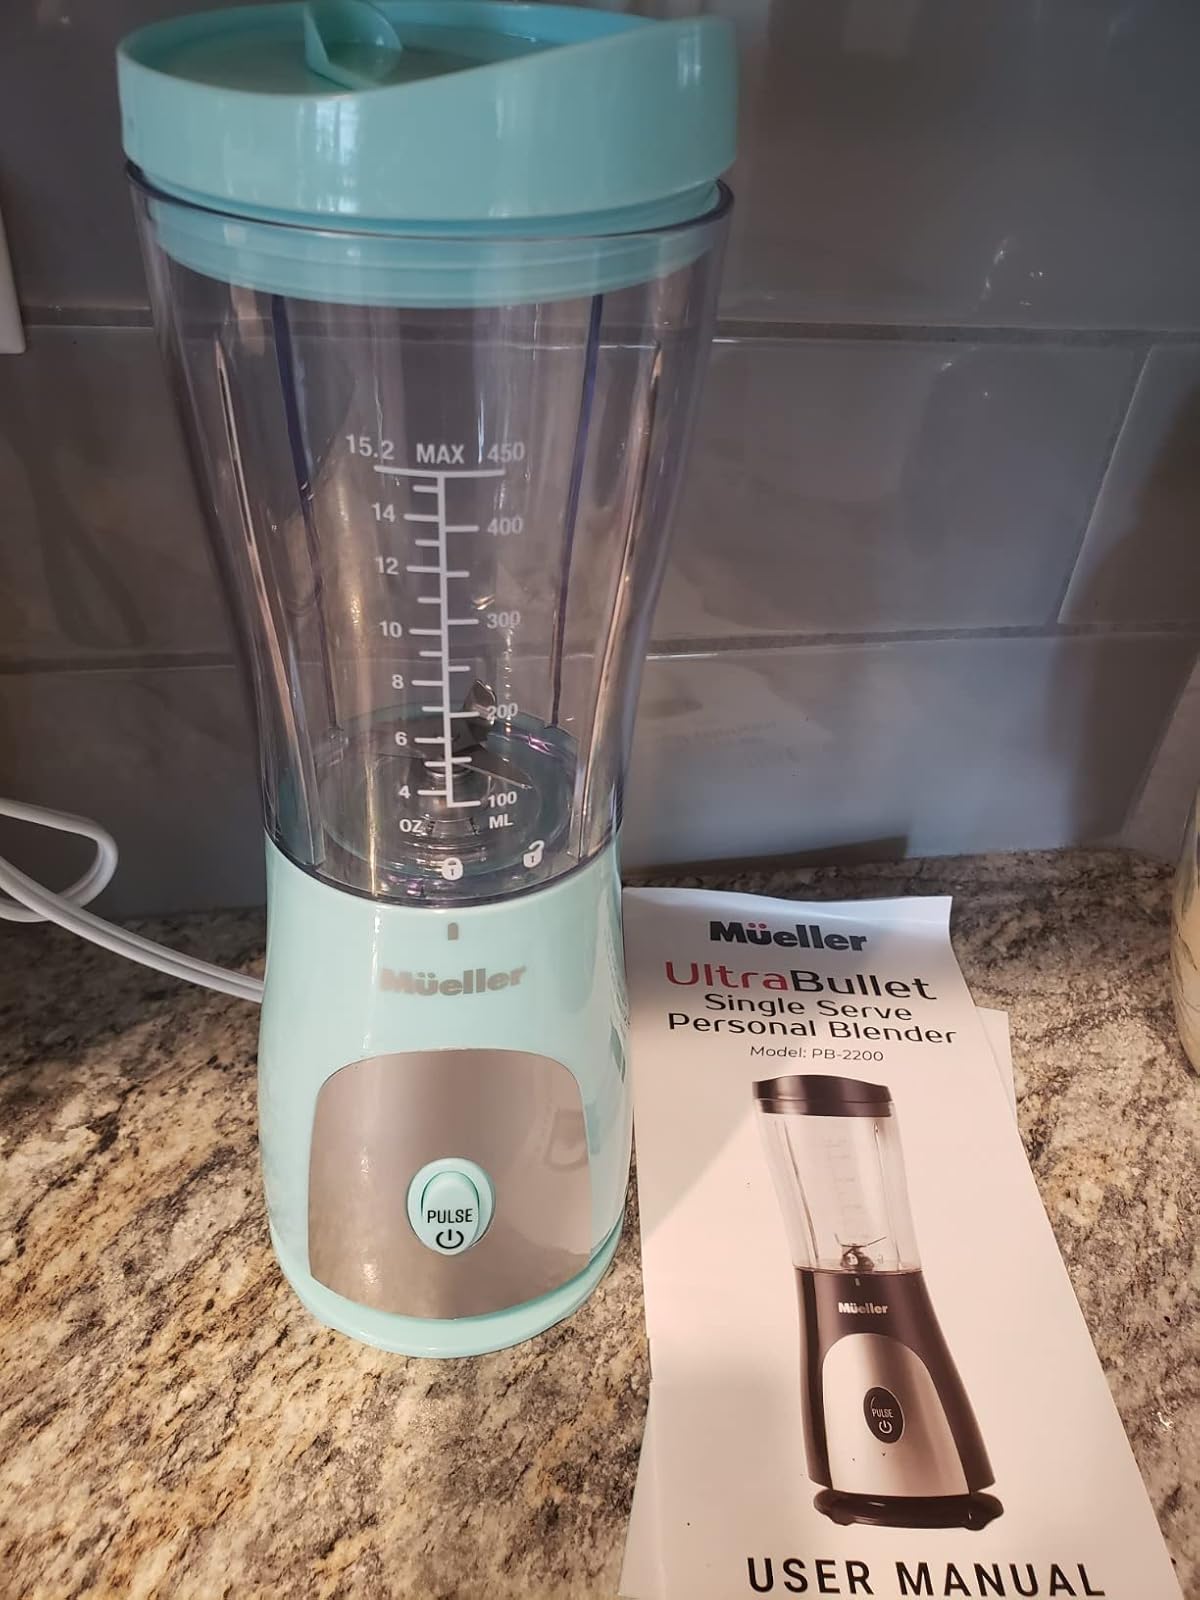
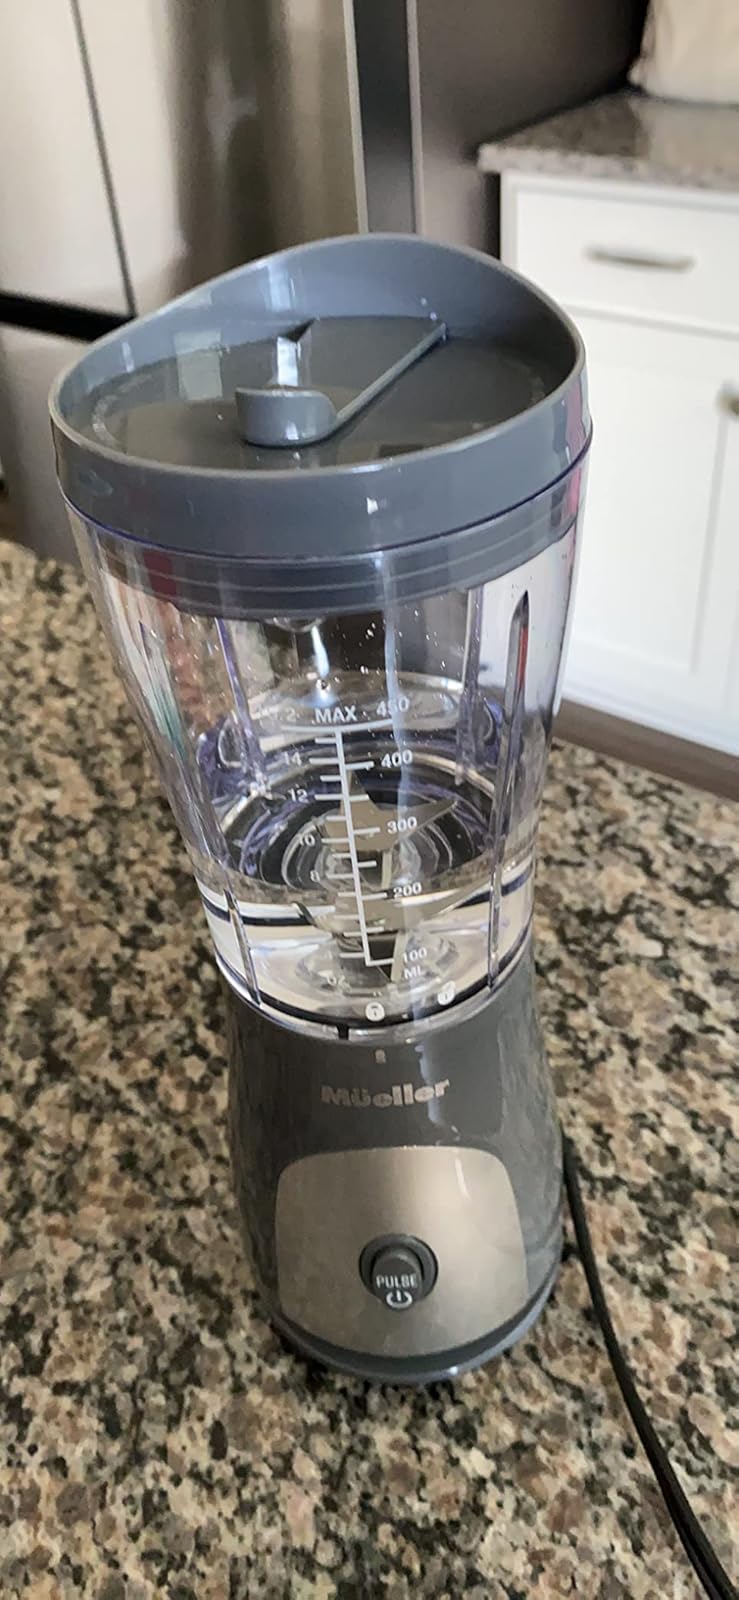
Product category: items_blender
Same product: no